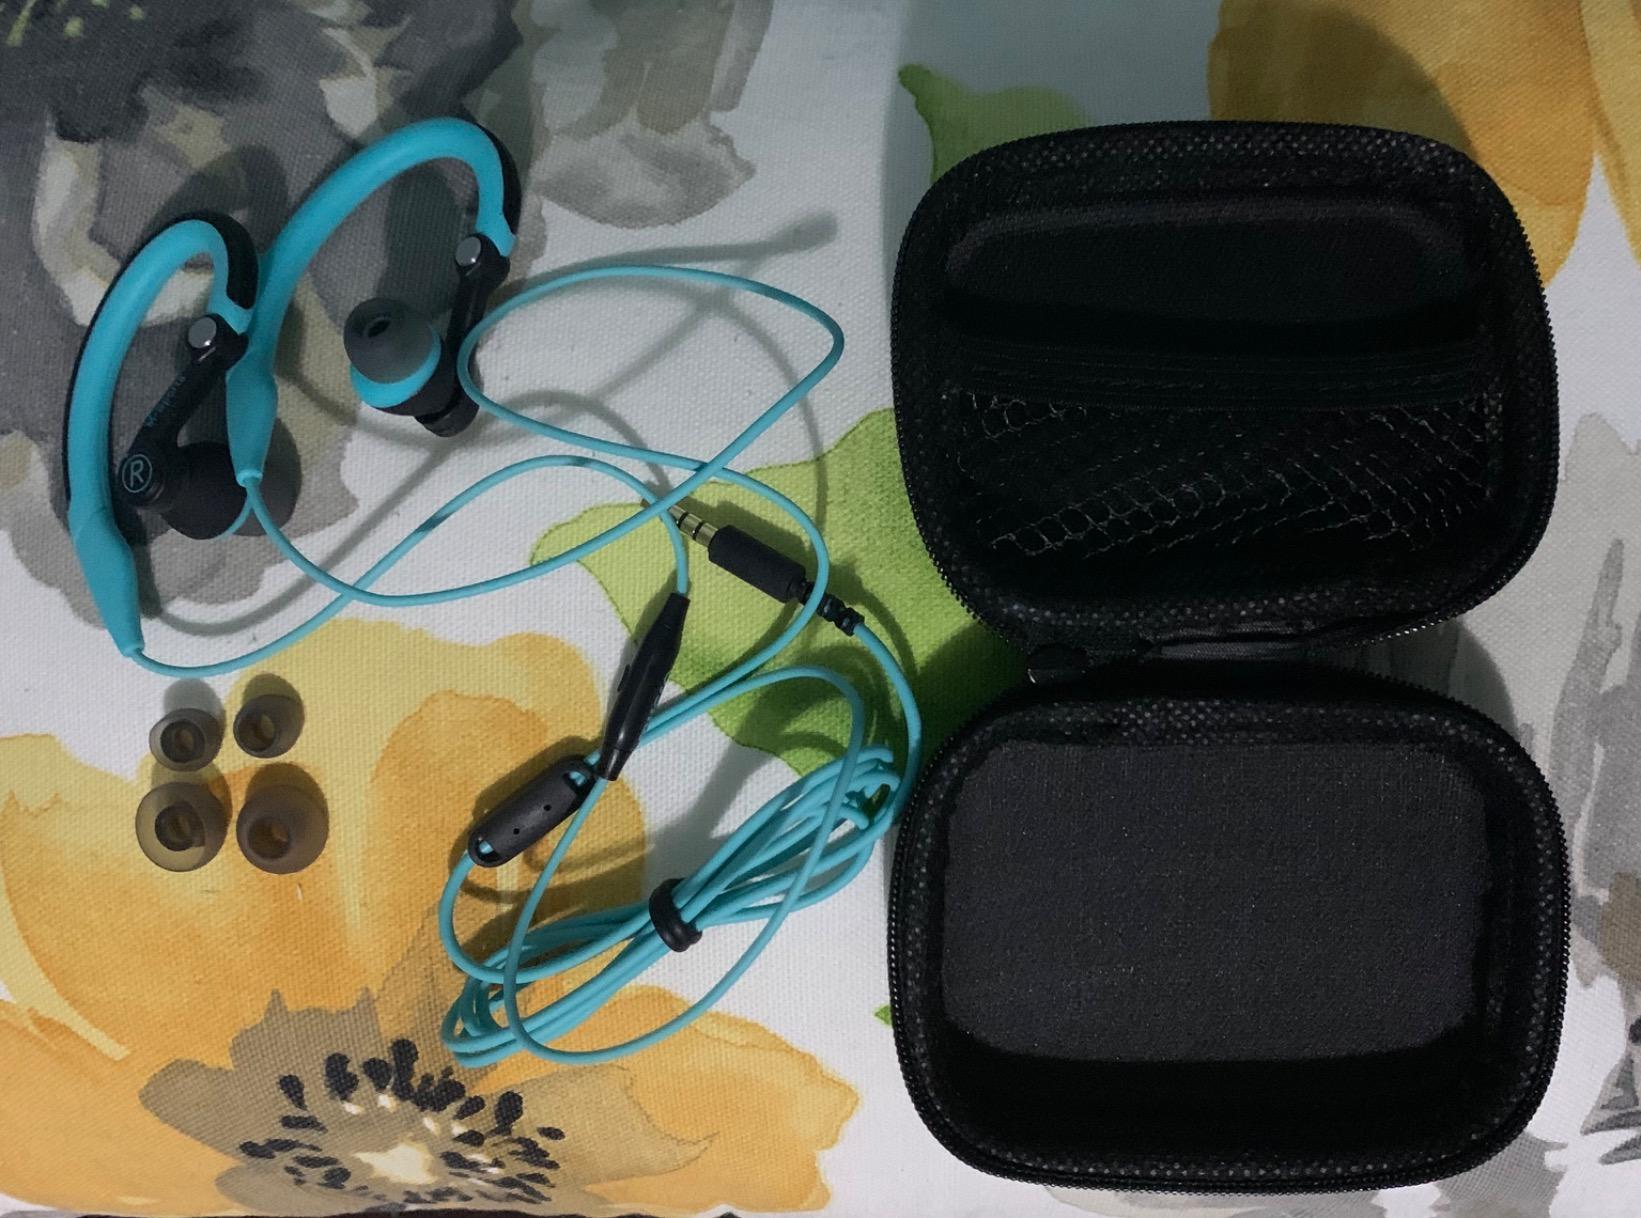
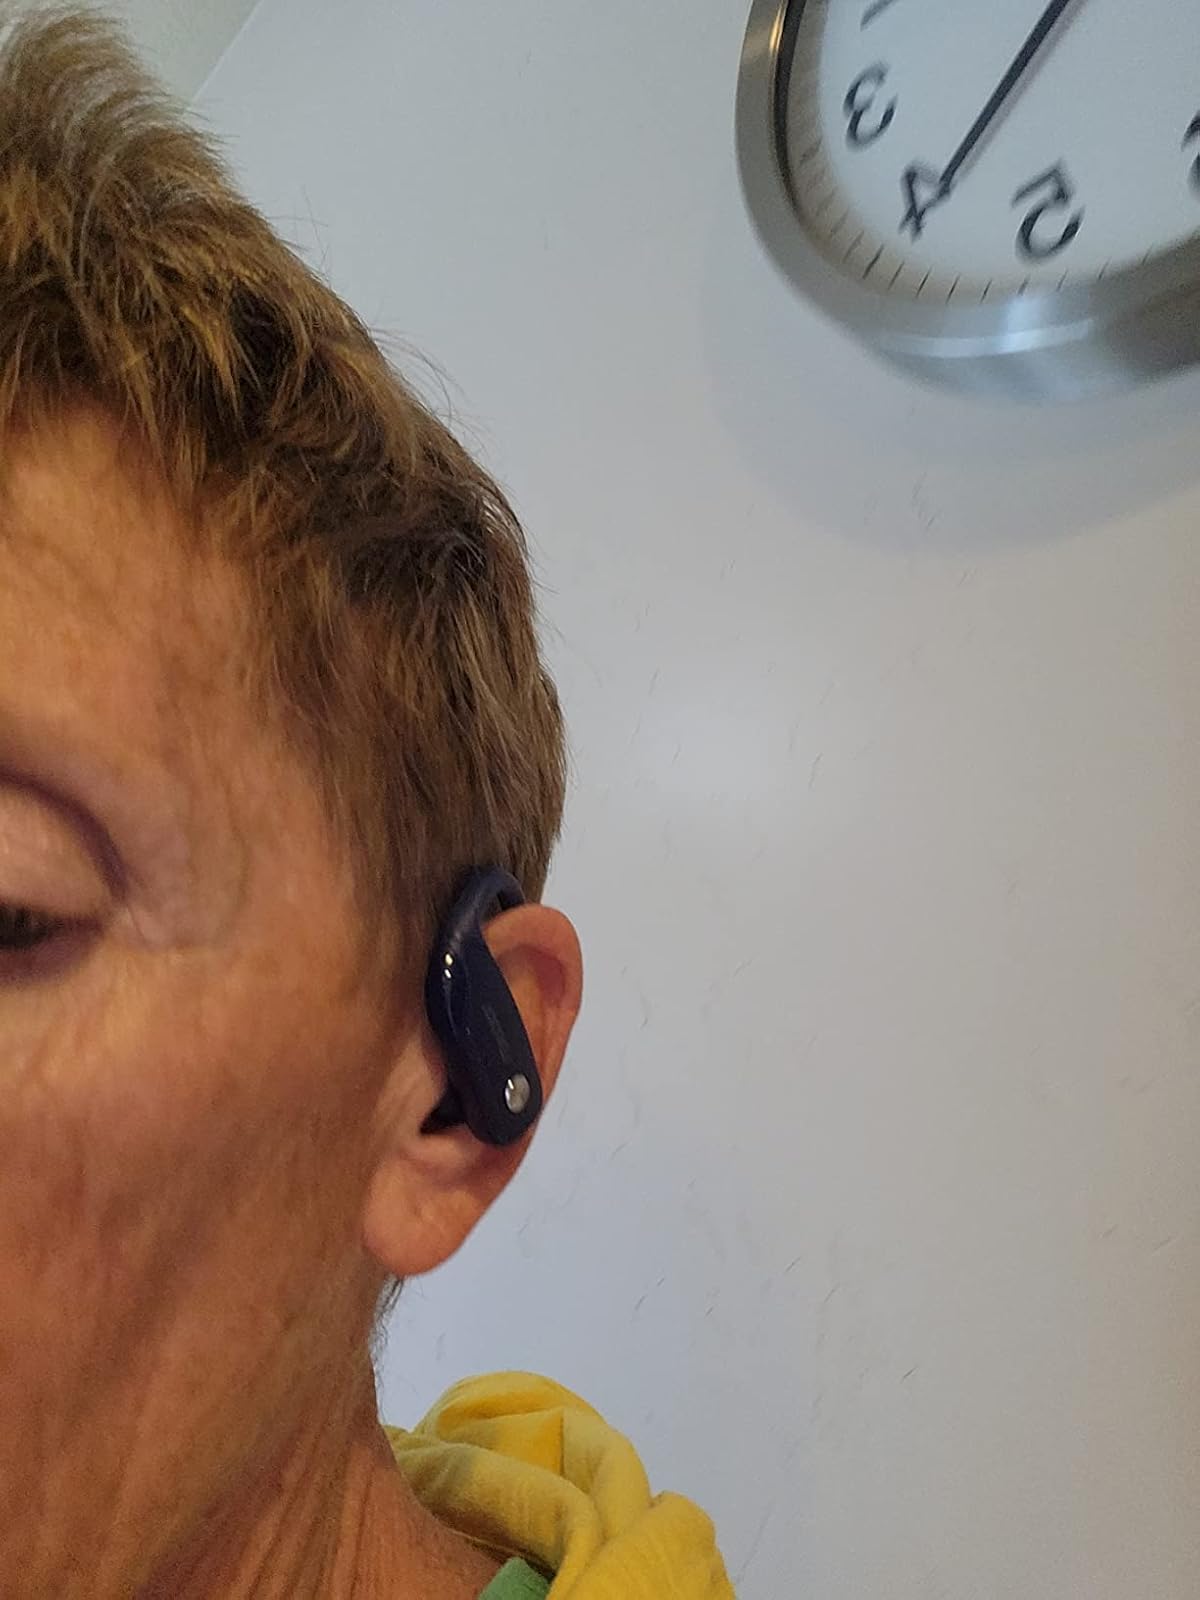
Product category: earbuds
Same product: no